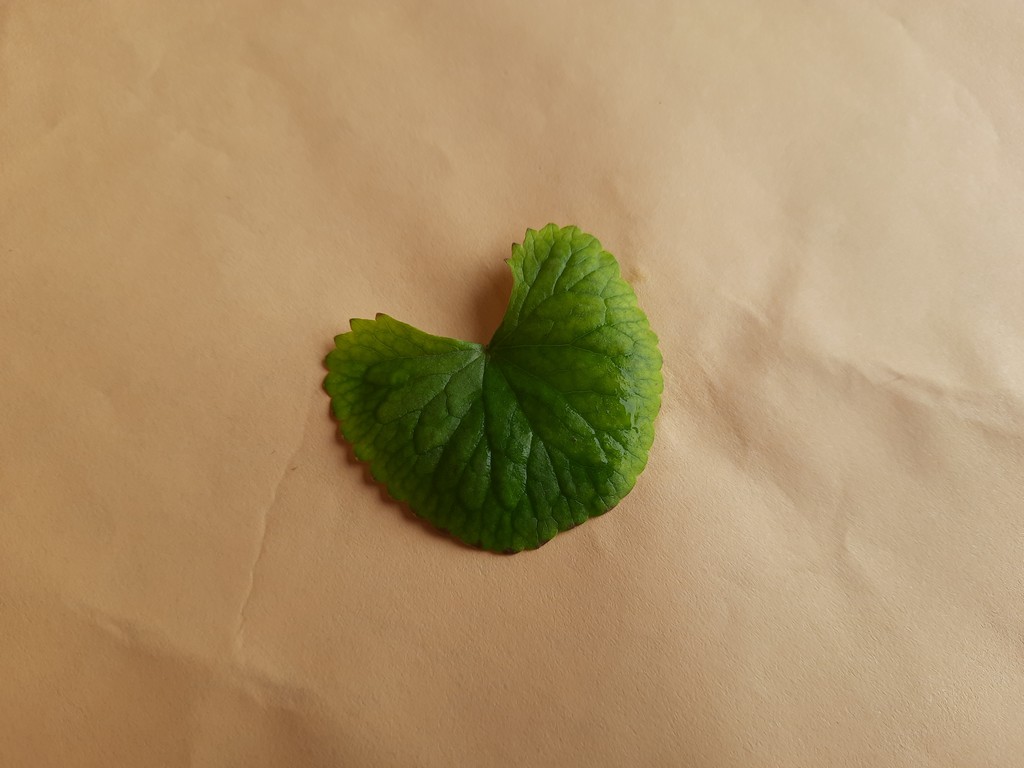
Label: Healthy